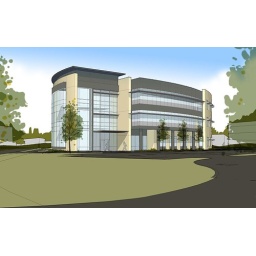
30,000 sf 3 story medical office building under construction